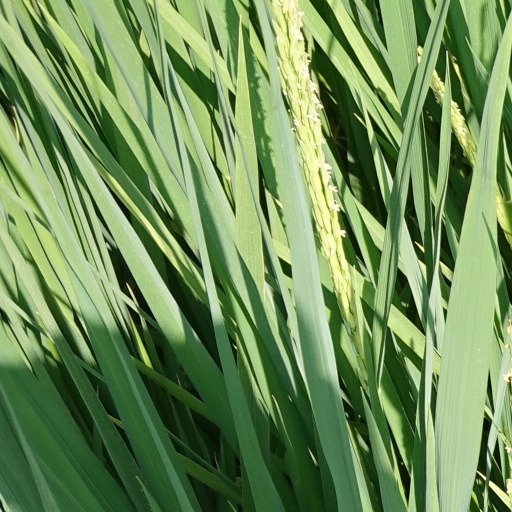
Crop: rice